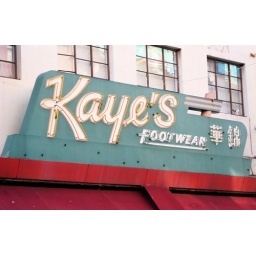
Kayes Footware, 1043 Grant Avenue in San Francisco's Chinatown. Not sure how the shoes are, but the sign in quite nice!